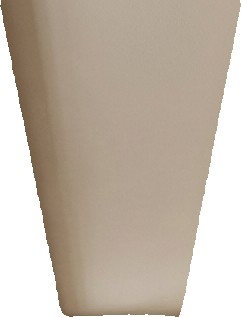
Surface category: ceiling